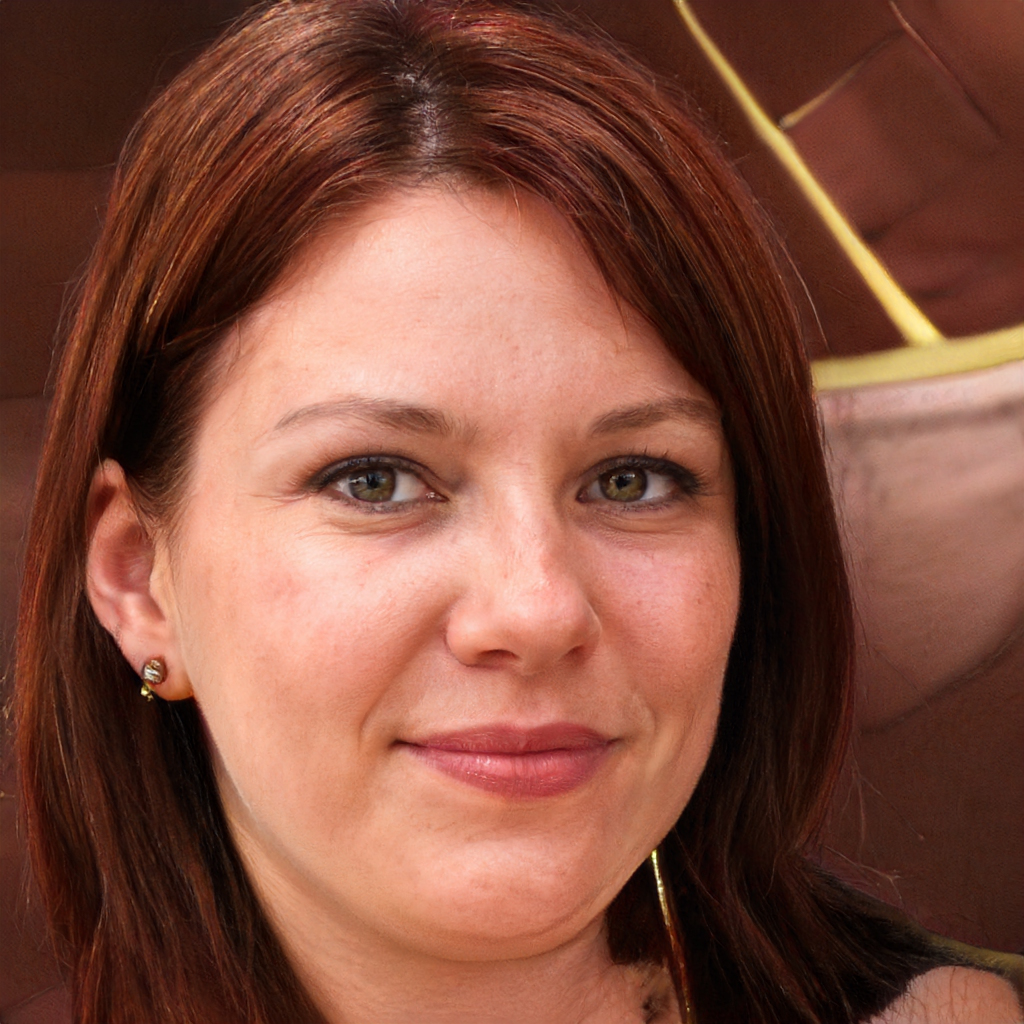
Gender: Female